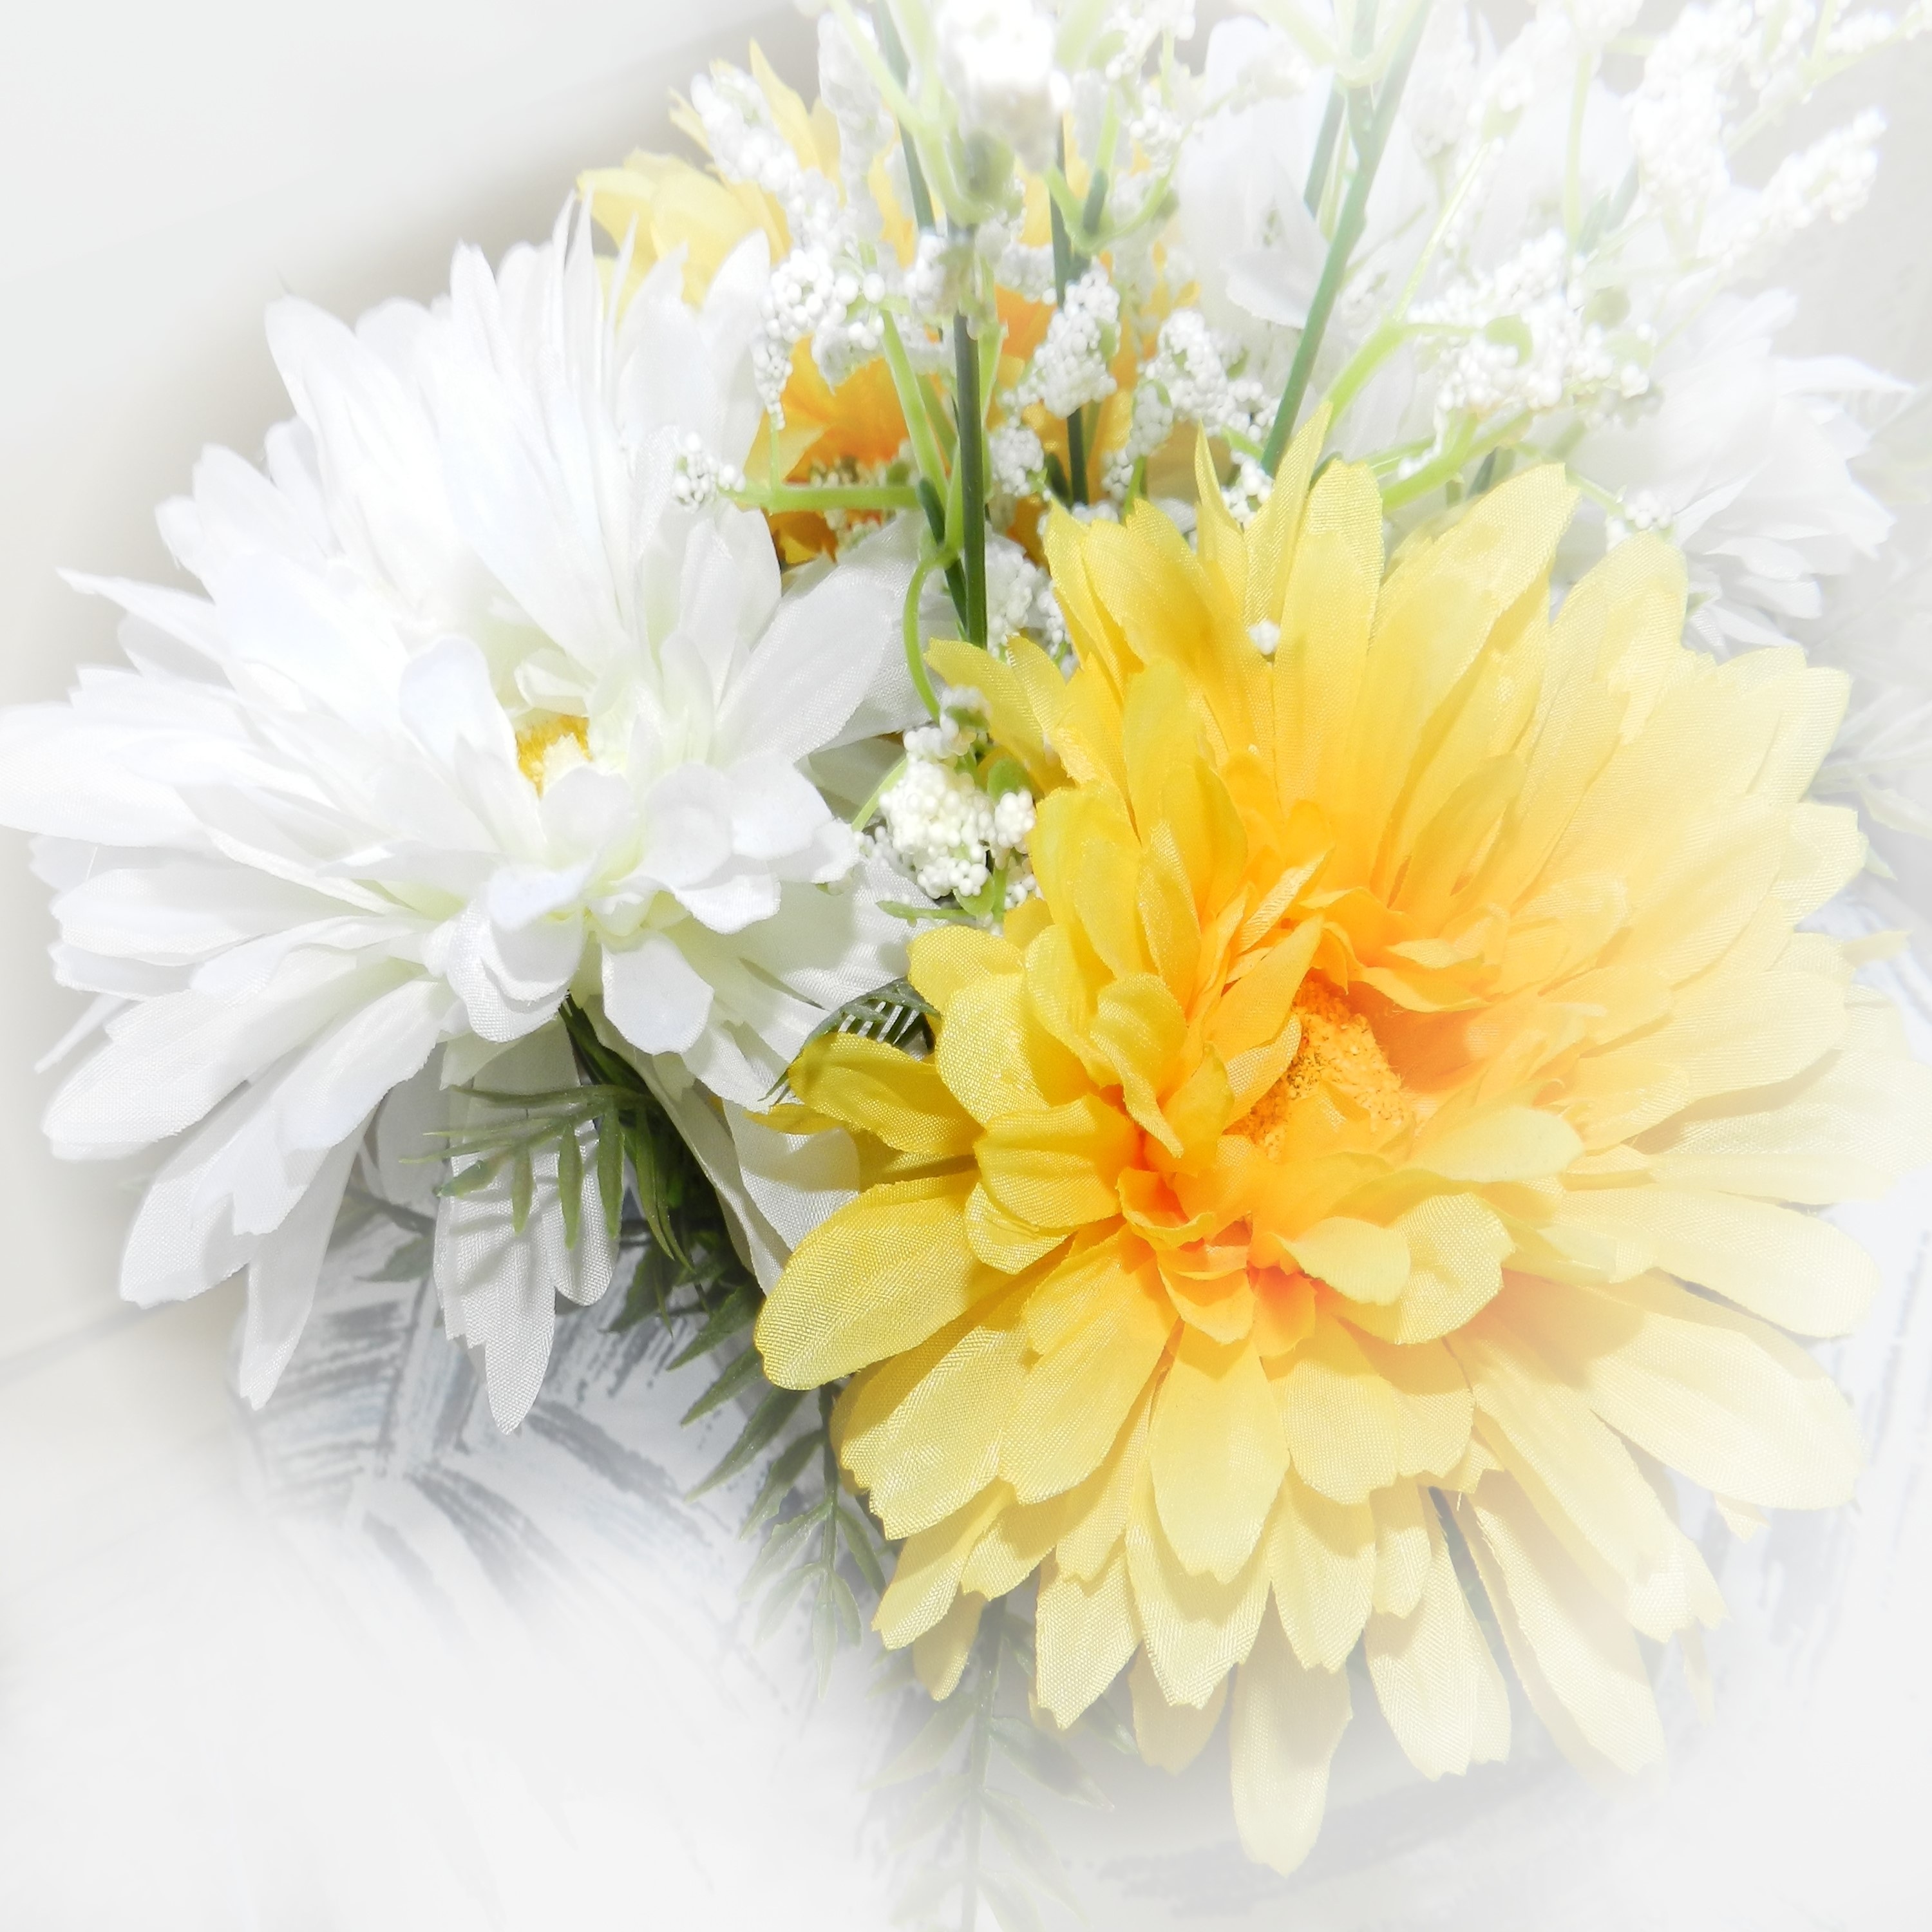
nature, plant, white, flower, petal, spring, yellow, paper, flowers, background, gerbera, floristry, peony, flowering plant, daisy family, flower bouquet, cut flowers, floral design, scrapbooking, land plant, chrysanths, flower arranging